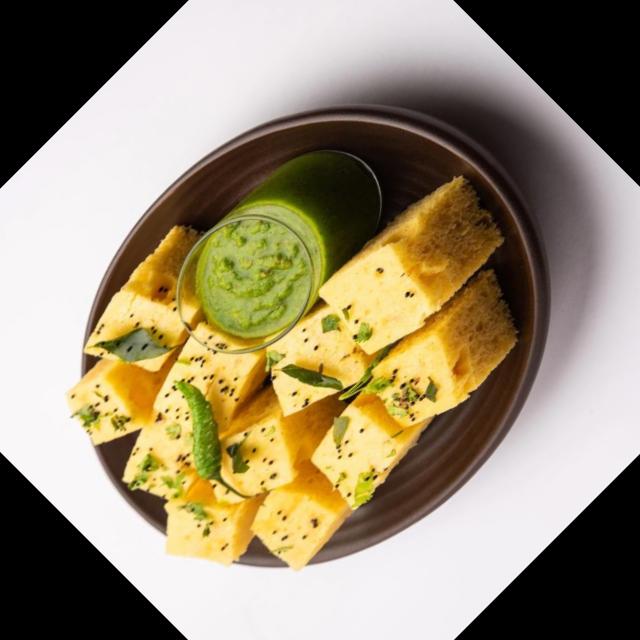
Dish: dhokla